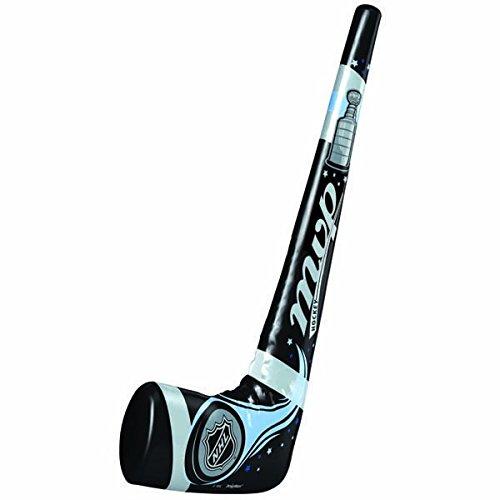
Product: "NHL Ice Time! Collection" Inflatable Hockey Stick, Party Favor
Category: Sports & Outdoors | Sports & Fitness | Team Sports | Ice Hockey
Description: Matches our other items in the "NHL Ice Time" collection.
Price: $8.57
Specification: ProductDimensions:11.5x4x0.3inches|ItemWeight:2.56ounces|ShippingWeight:2.56ounces(Viewshippingratesandpolicies)|DomesticShipping:ItemcanbeshippedwithinU.S.|InternationalShipping:ThisitemcanbeshippedtoselectcountriesoutsideoftheU.S.LearnMore|ASIN:B007S951K0|Itemmodelnumber:393280|Manufacturerrecommendedage:4-12years